Roland Poirier Martinsson

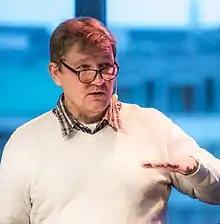
Roland Poirier Martinsson

Roland Poirier Martinsson (born in Åhus, Kristianstad County, Sweden, 15 February 1962) is an author, conservative philosopher and radio- and TV-personality from Sweden, who has lived in Austin, Texas. As a columnist, he writes mainly on American politics from a social and cultural point of view. He is a regular contributor to Svenska Dagbladet and Expressen, two major Swedish newspapers. He has also written for The Weekly Standard. Martinsson is married and has three children.